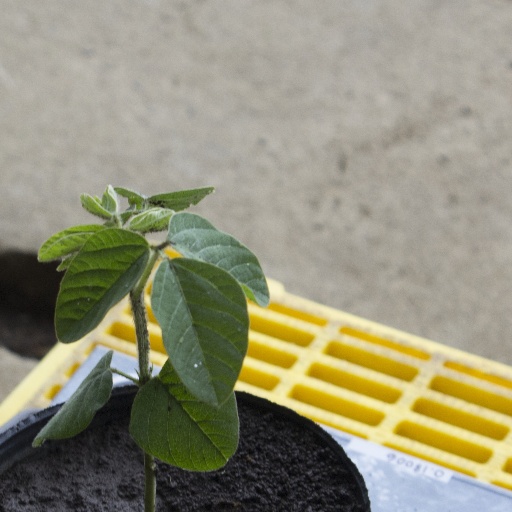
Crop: soybean